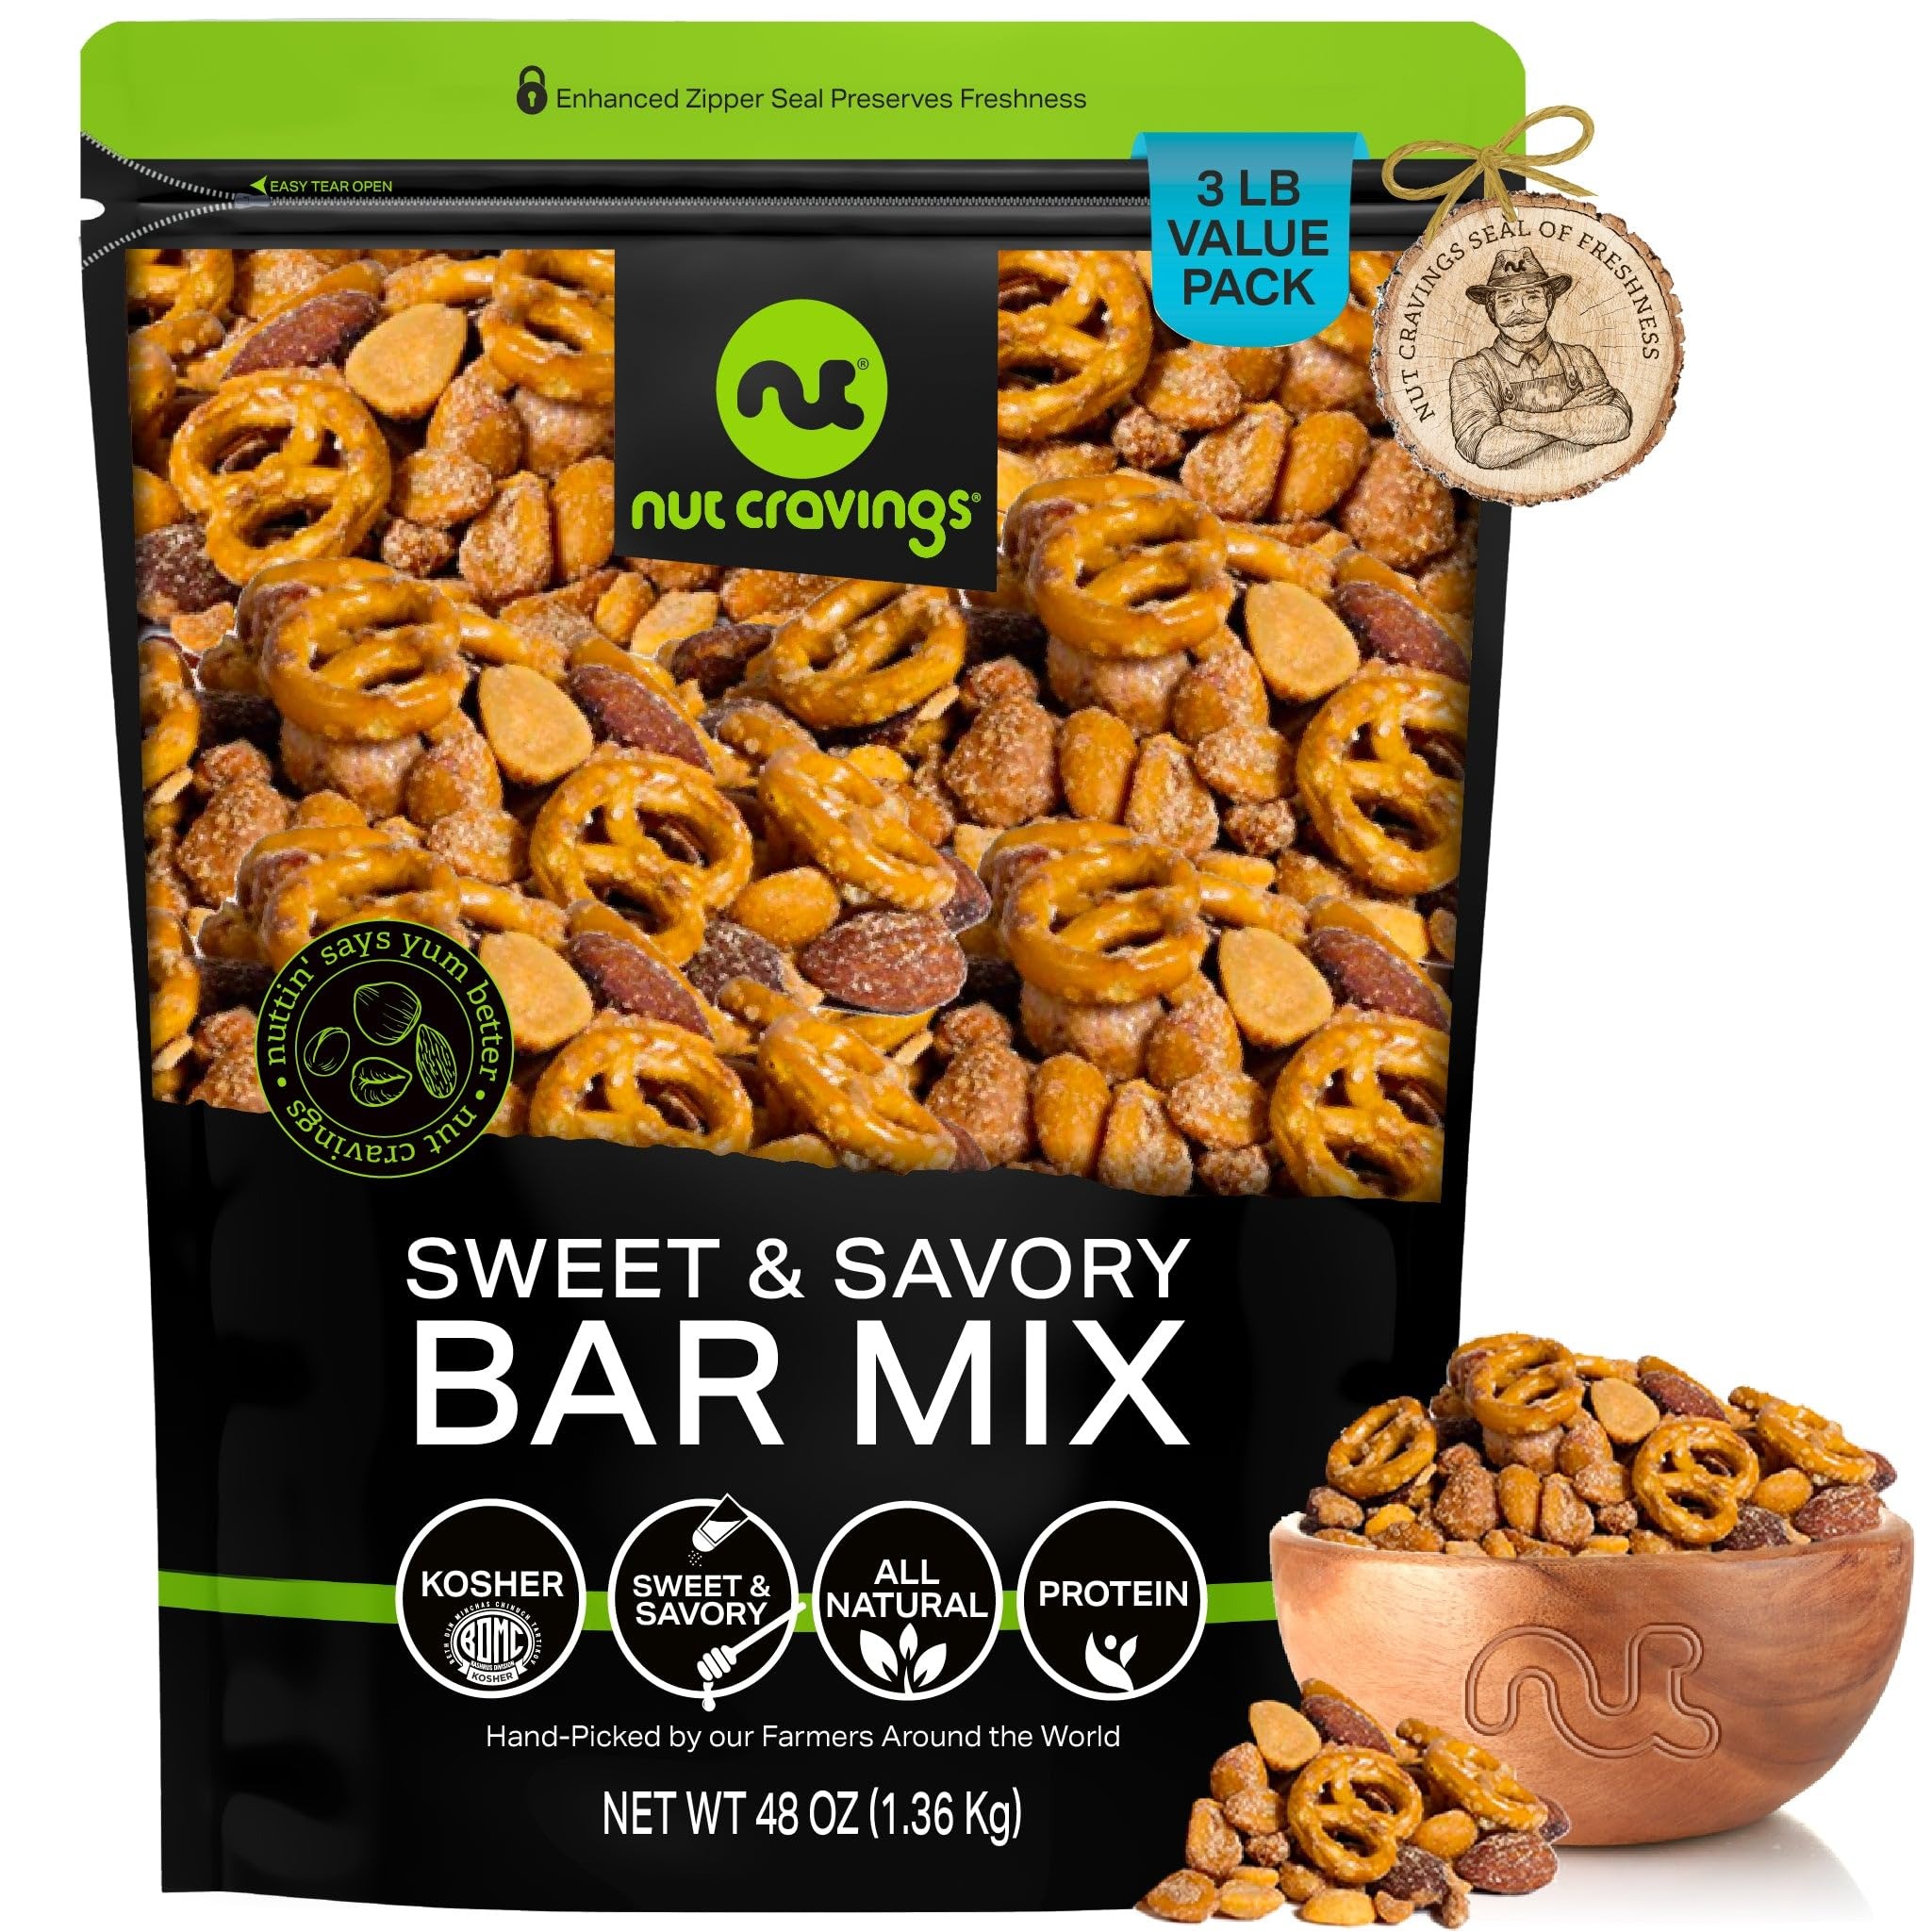
Item Name: NUT CRAVINGS - Party Bar Nut Mix, Sweet & Savory Pub Snack - Smoked Almonds, Pretzels, Toffee Peanuts, Spicy, Honey Roasted Peanut (48oz - 3 LB) Packed Fresh in Resealable Bag - Healthy Protein Kosher
Bullet Point 1: THE MOST DELICIOUS BAR MIX NUTS EVER: Treat yourself to the most delicious Bar Mix Nuts and it's great variety of taste peanuts, almonds, sunflower seeds, and more!
Bullet Point 2: IDEAL FOR SOLO SNACKING: Bar Mix Nuts are great for solo snacking sessions, paired with a cold drink or soda while watching your favorite sports game Sounds good, huh?
Bullet Point 3: FRESH AND CRUNCHY NEVER LOOKED BETTER TOGETHER :Our Bar Mix Nuts are not only fresh and crunchy, but also full of flavor and ready to be enjoyed!
Bullet Point 4: TOP 'NUTCH' RESEALABLE BAG: Our zipper-style easily resealable bags make sure your snacks are kept fresh. Storing them at home? They'll stay fresh. Bringing them to work? They'll stay fresh. Taking them with you on your next trip? Fresh!
Bullet Point 5: FARMERS SEAL OF FRESHNESS: Our Bar Mix Nuts are hand picked by our farmers and carefully selected at our packing facilities in New York after passing our strict quality control processes. This ensures you only get the freshest and highest quality nuts in the market.
Product Description: <p>Nut Cravings brings you the perfect treat: a bag of the yummiest quality of nuts.<br><br> <b>Treat yourself or a loved one to nature's goodness with our Bar Mix Nuts!<br><br></b> They come beautifully presented in our TOP "NUTCH" bags to provide the ultimate experience. These resealable bags will keep them as fresh and delicious as they were when handpicked at our farms.<br><br><br> Bar Mix Nuts are <b>great for solo snacking sessions, paired with a cold beer or soda while watching your favorite sports game</b> Sounds good, huh?<br><br><br> <b>In addition, there's a cute story behind them!<br><br></b> Lewis and Lindsay Cooper founded Nut Cravings in 2015 with the idea of mixing the two things they loved the most: travelling the world, and snacking. Today, our snacks are grown all around the world before travelling all the way to New York to be packed fresh and delivered right to your door.<br><br><br> <b>Do you want to know how much goodness you get in every bag?<br><br></b> We have bags with 16oz (1lb), 32oz (2lb), 48oz (3lb) and 80oz (5lb), you choose your size!<br><br> Ready to get delighted by these delicious snacks?
Value: 48.0
Unit: Ounce

Price: 29.97